Business career of Donald Trump

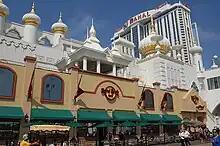
Trump Taj Mahal, at 1000 Boardwalk in Atlantic City, New Jersey

Later in 1988, Trump acquired the Taj Mahal Casino in Atlantic City, New Jersey, in a transaction with Merv Griffin and Resorts International. The casino was opened in April 1990, and was built at a total cost of $1.1 billion, which at the time made it the most expensive casino ever built. Financed with $675 million in junk bonds at a 14% interest rate, the project entered Chapter 11 bankruptcy the following year. Banks and bondholders, facing potential losses of hundreds of millions of dollars, opted to restructure the debt. In late 1990, Trump and Westpride negotiated an alternative proposal to scrap Trump's original concept for Trump City and instead build Riverside South, devoid of Trump's tall skyscraper and instead consisting of a park and shorter buildings than the originally proposed 76-story ones. Architecture critic Paul Goldberger wrote for "The New York Times" in August 1991, "Mr. Trump knew that it would be a freezing day in August before his own plan could ever win approval and, like any skillful politician, he jumped on the opposition bandwagon so deftly that he made it look like his own."